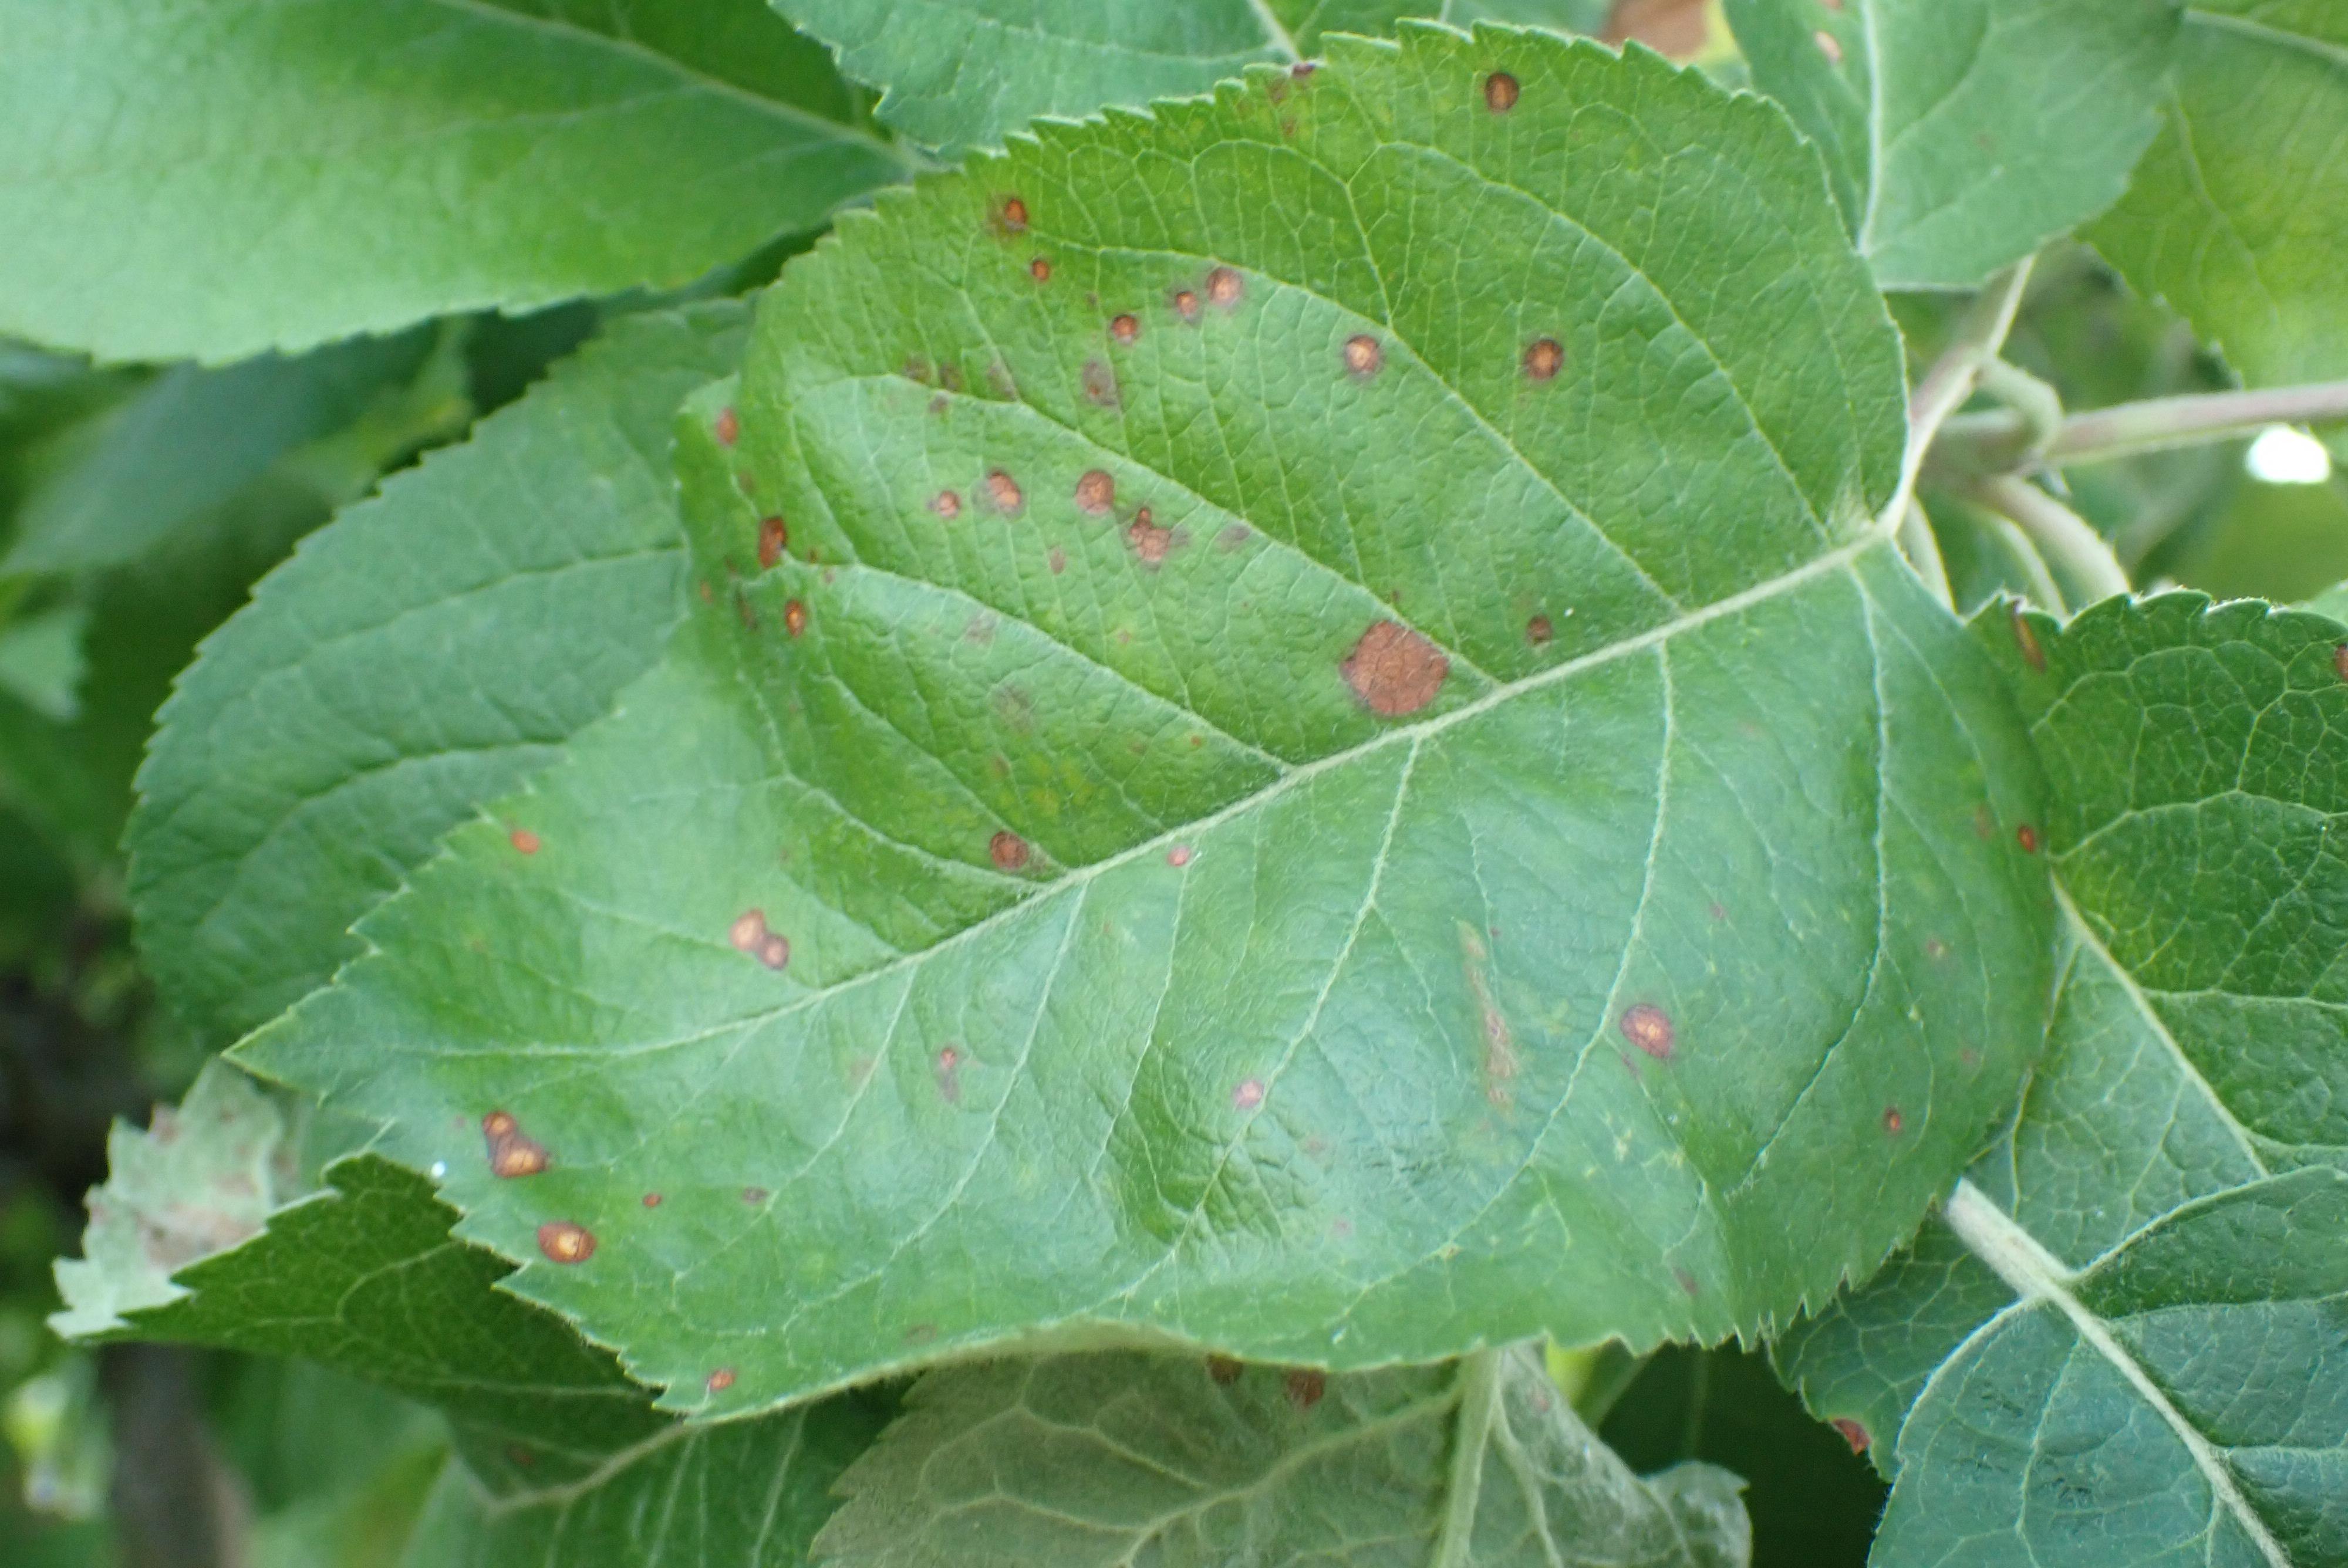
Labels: frog_eye_leaf_spot